Octopus: Sam Israel, the Secret Market, and Wall Street's Wildest Con

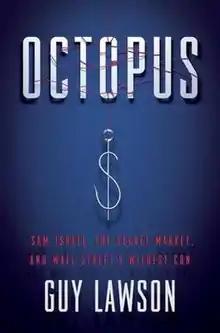

Octopus: Sam Israel, the Secret Market, and Wall Street's Wildest Con is a 2012 non-fiction book by the Canadian author and journalist Guy Lawson. The book was published by Crown Publishing on July 10, 2012.